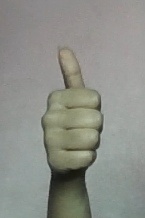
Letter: aleff